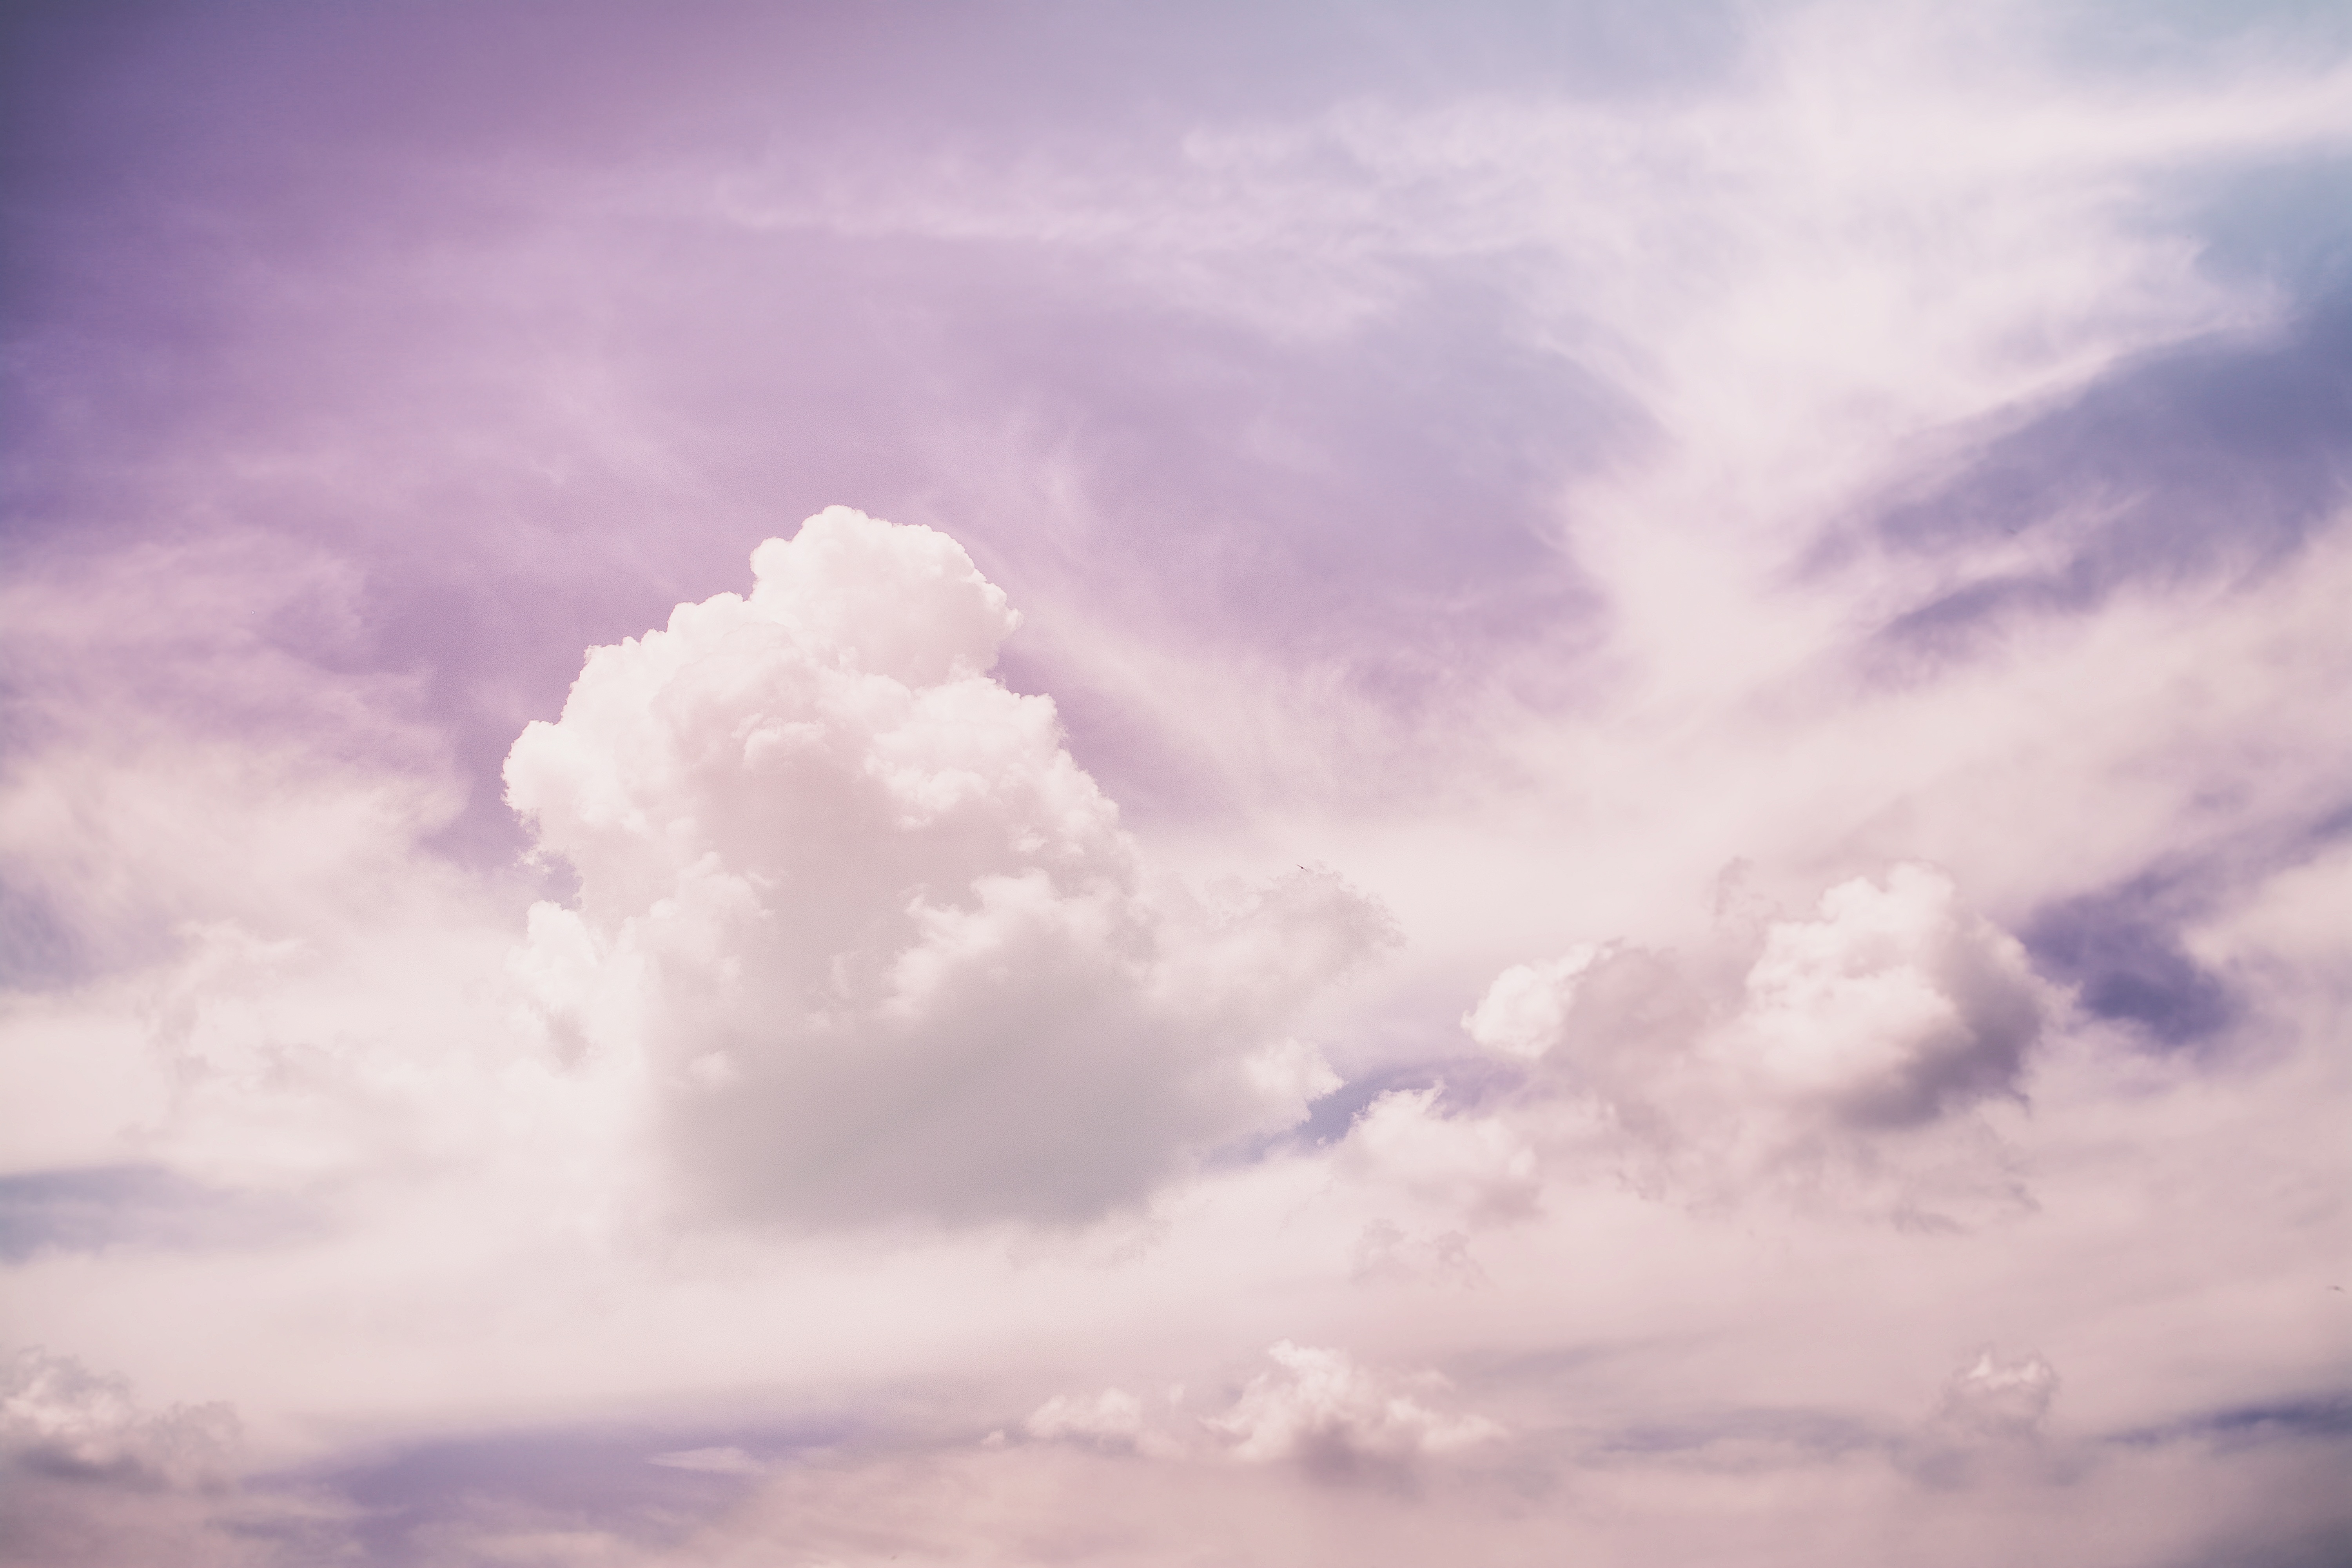
sky, cloud, daytime, cumulus, atmosphere, horizon, atmosphere of earth, meteorological phenomenon, sunlight, afterglow, dawn